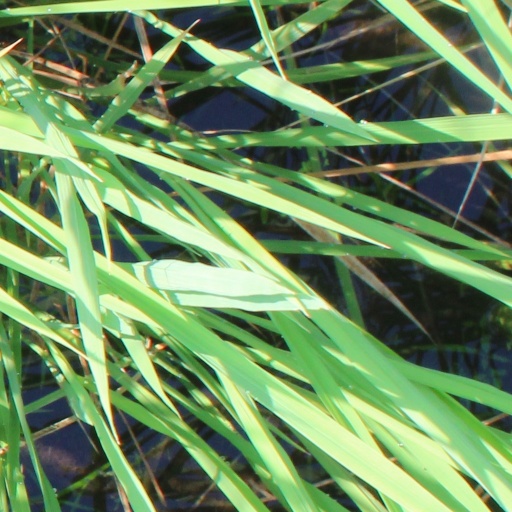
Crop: rice